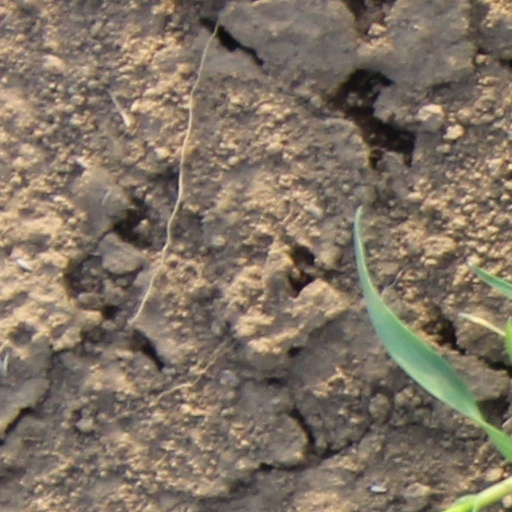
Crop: wheat